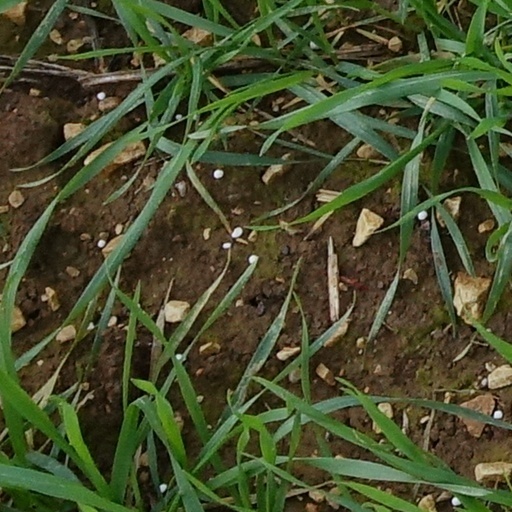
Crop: wheat